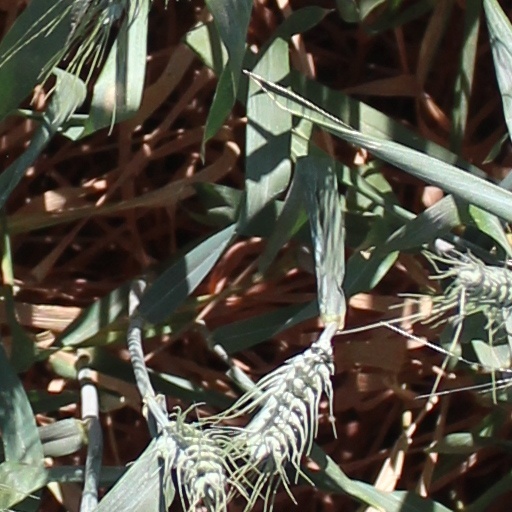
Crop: wheat